Pilar Zeta

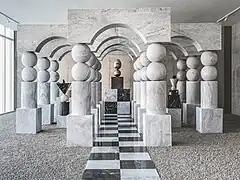
"Doors of Perception" (2023) displayed at Galerie Philia, in Mexico City

Zeta's style is heavily influenced by her upbringing and an interest in ancient Egypt, cosmology and metaphysics. She has cited Studio Alchimia, Leonora Carrington, Hilma af Klint, René Magritte, Joan Miró and Mariko Mori as inspirations, with the third being a reference for the symbolic and the occult. Her works have been compared to Salvador Dalí as well. According to American magazine "Flaunt", she adopts a "pastel postmodernist aesthetic". Moreover, the artist affirmed her visuals are defined by "minimalist, surrealist landscapes, her bold use of color, and of deconstructed shapes", coining the term "mystical futurism" to describe them.